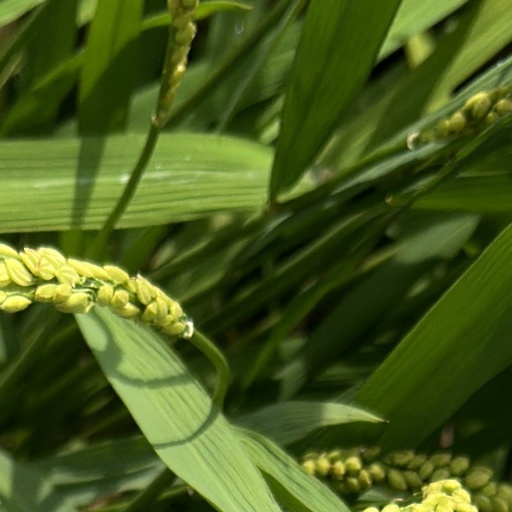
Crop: rice